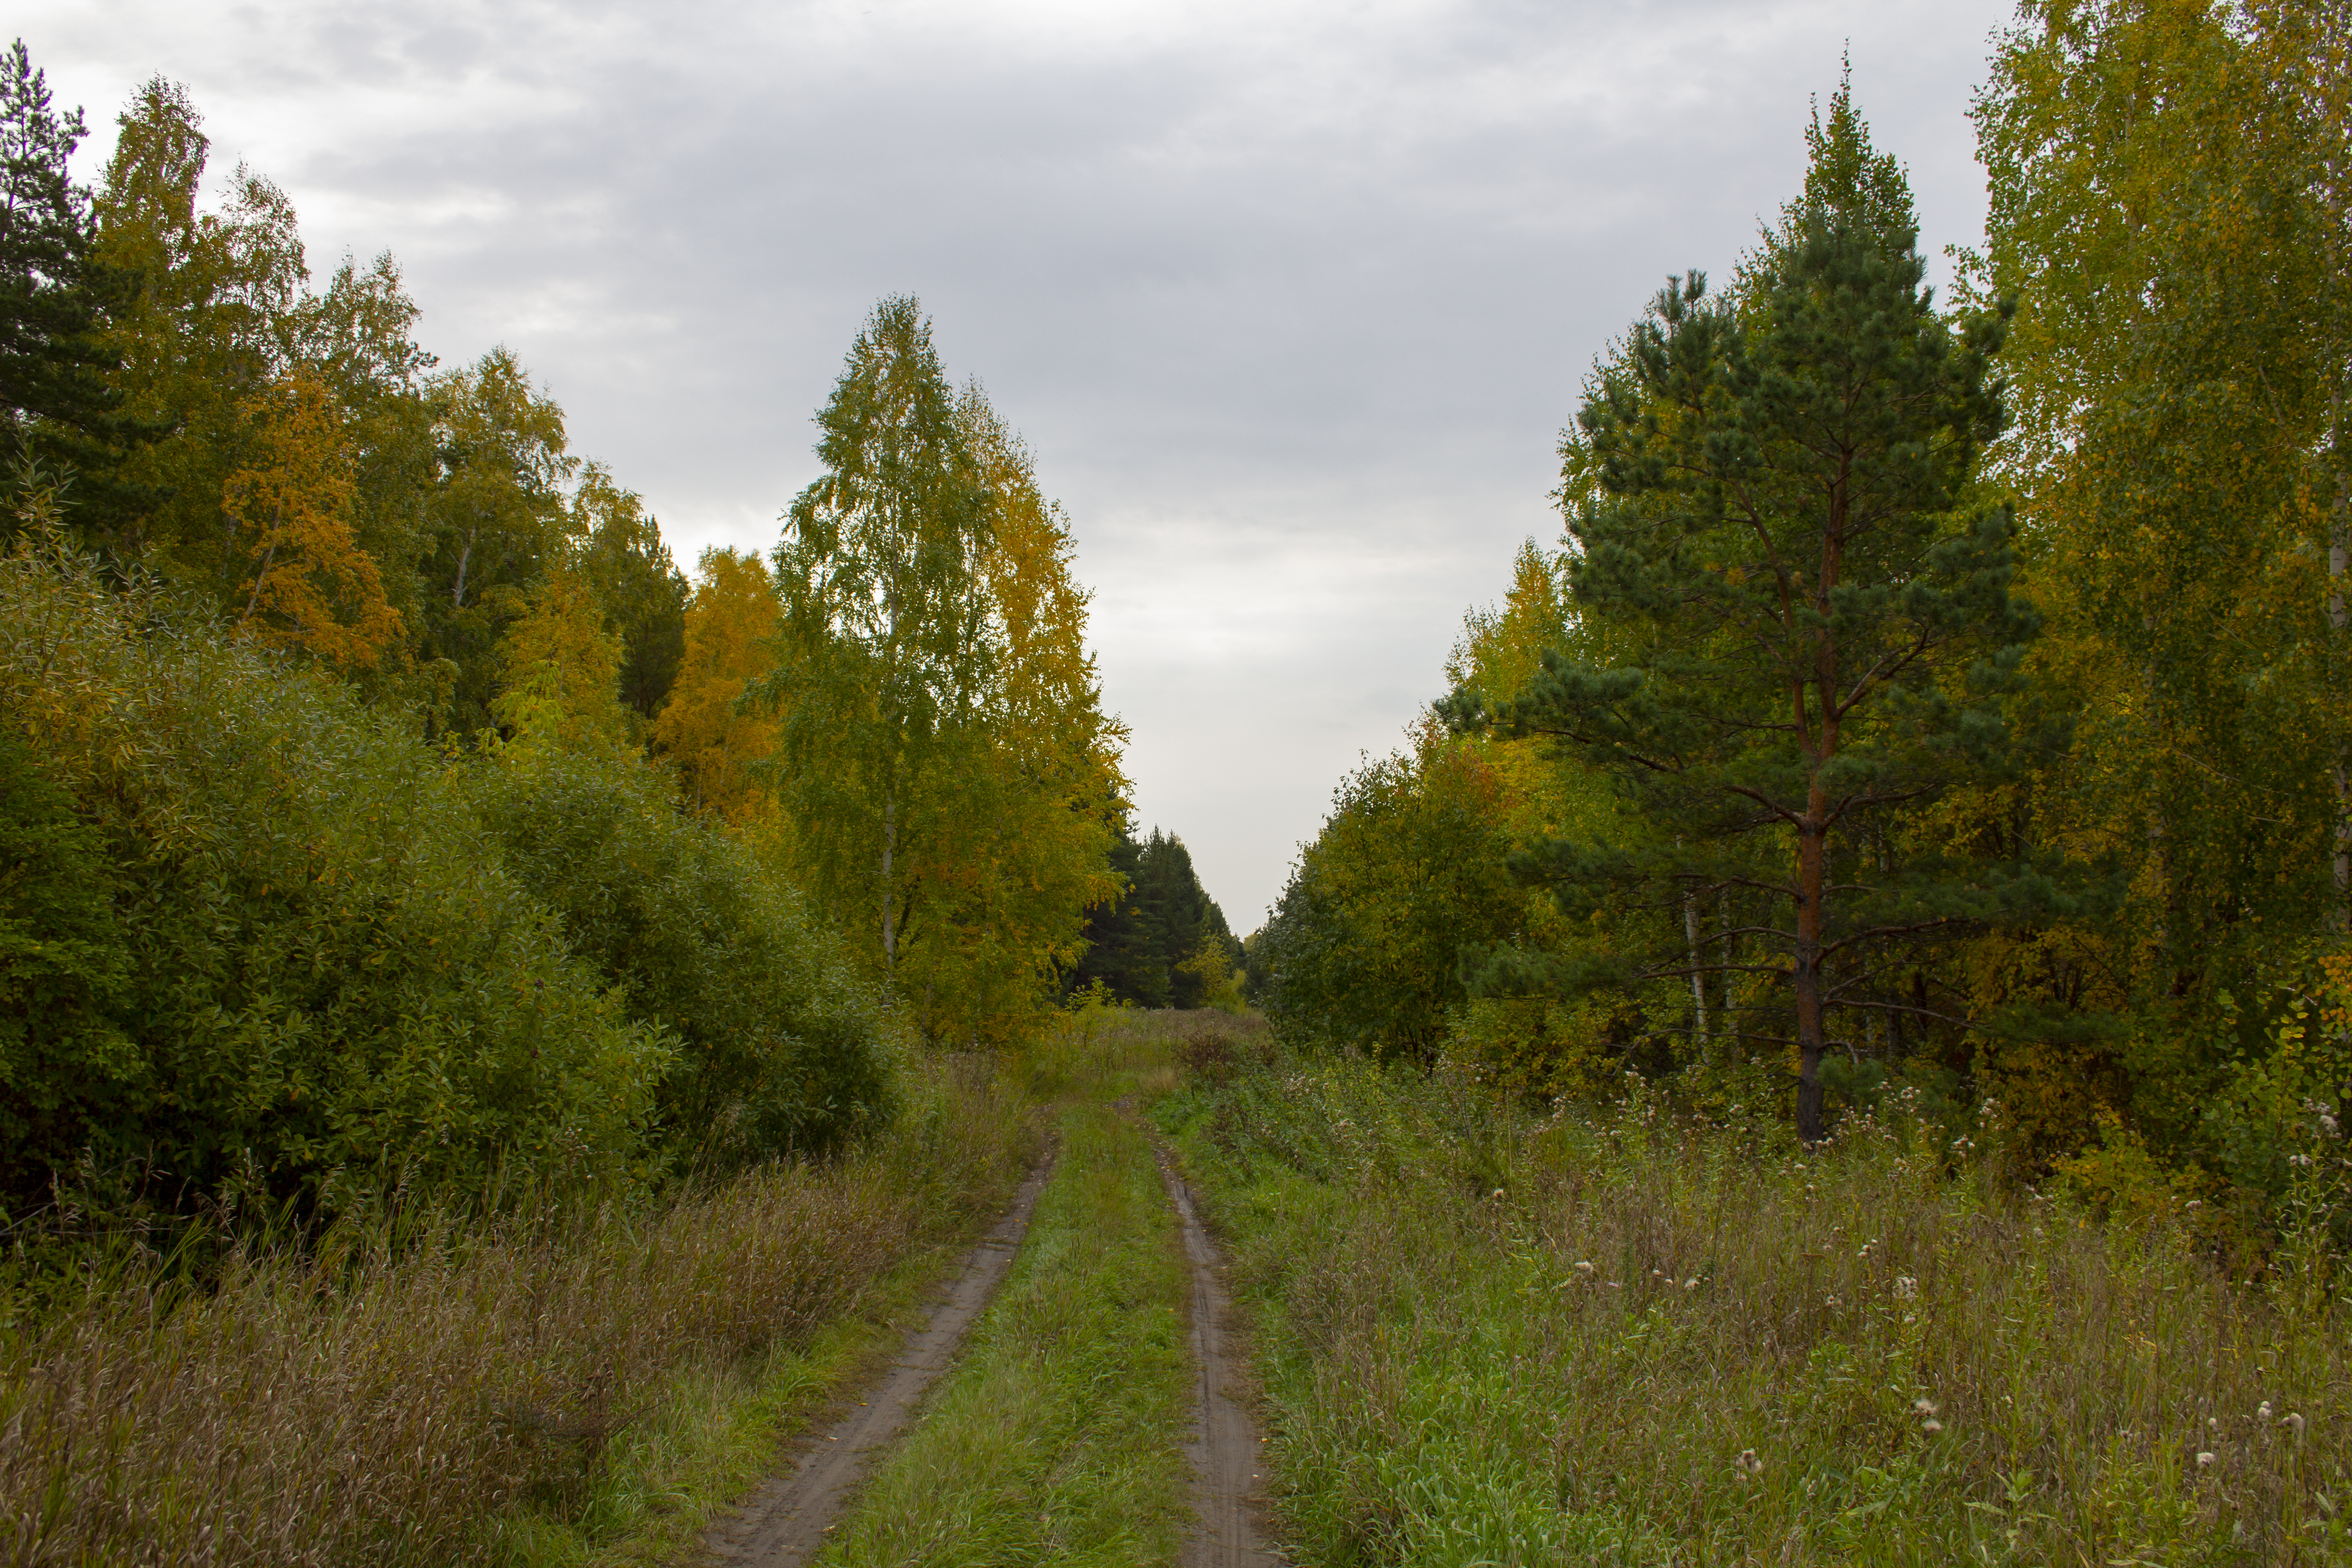
forest, road, trees, track, grass, autumn, nature, natural landscape, tree, natural environment, leaf, green, vegetation, nature reserve, sky, atmospheric phenomenon, biome, wilderness, woody plant, plant, dirt road, thoroughfare, morning, rural area, infrastructure, trail, sunlight, spring, landscape, American larch, lane, branch, path, meadow, wildlife, temperate broadleaf and mixed forest, temperate coniferous forest, woodland, larch, field, conifer, wood, cloud, pine family, grassland, hill, old growth forest, pasture, shrub, nonbuilding structure